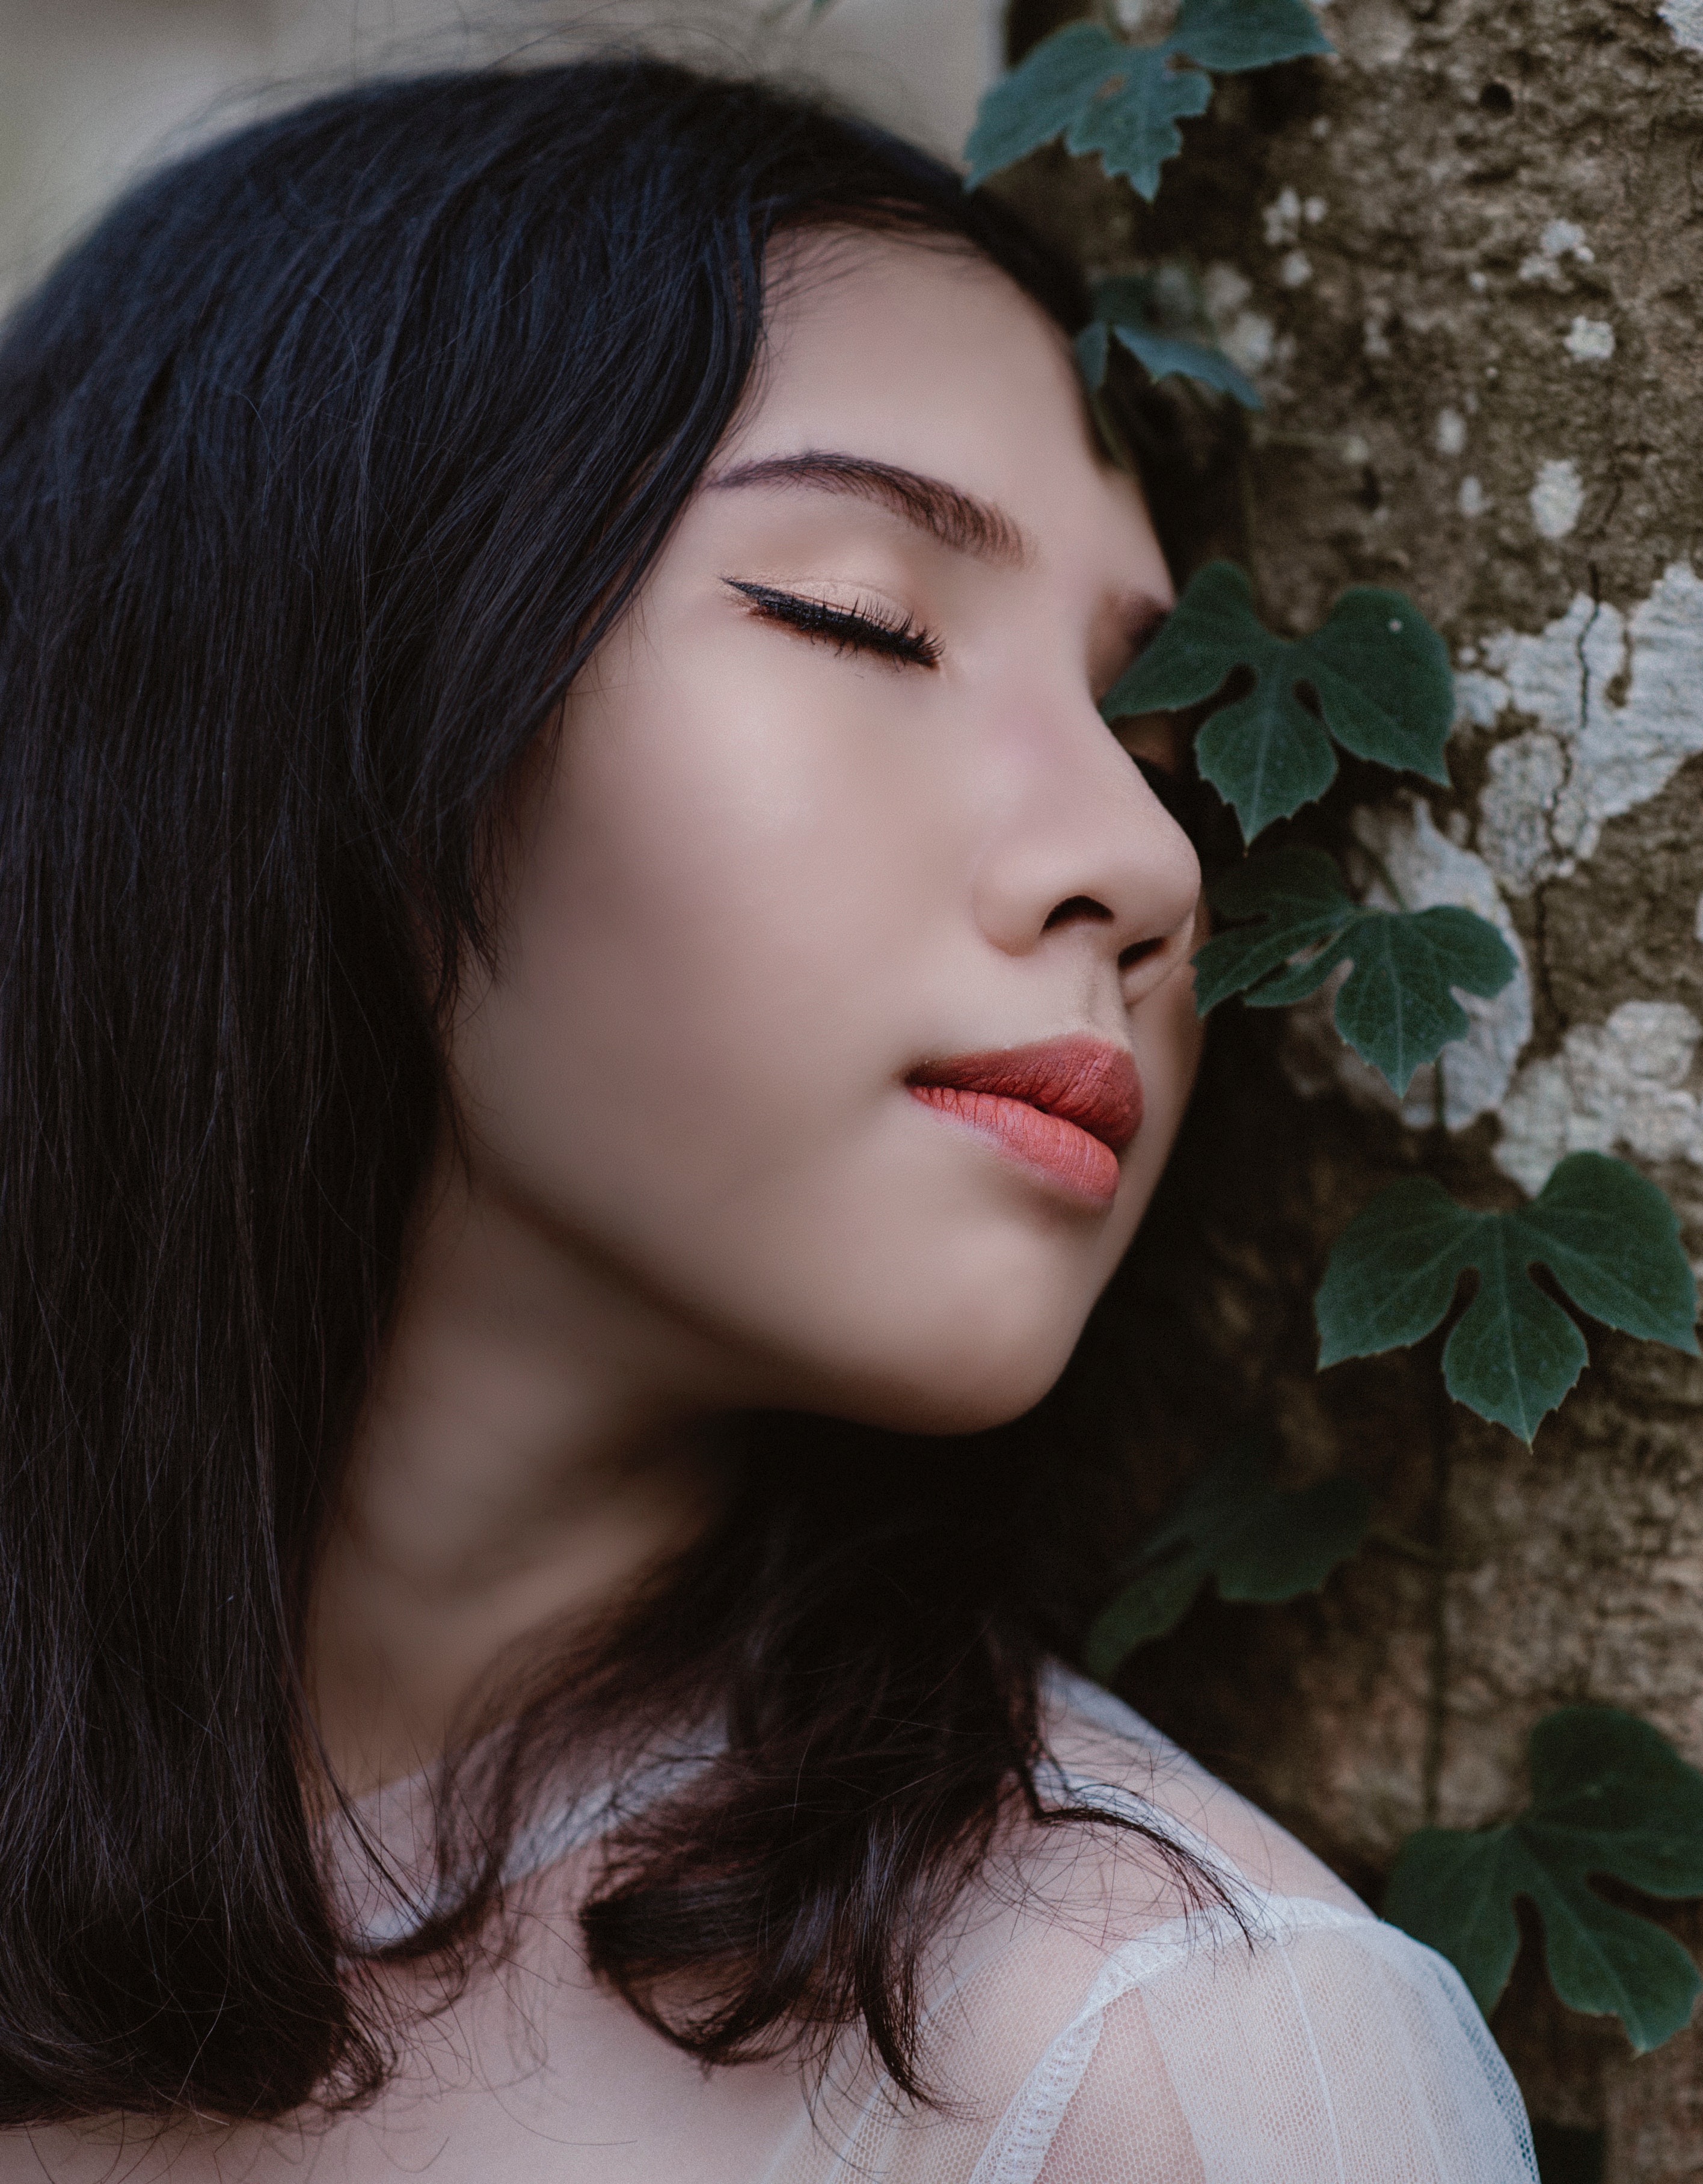
hair, face, lip, beauty, hairstyle, chin, eyebrow, skin, cheek, nose, long hair, black hair, forehead, eye, brown hair, eyelash, photography, portrait photography, neck, model, portrait, photo shoot, jaw, Step cutting, layered hair, plant, flash photography